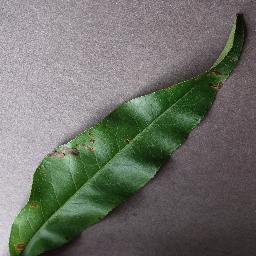
Label: Peach___Bacterial_spot